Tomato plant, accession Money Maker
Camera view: horizontal (90 deg, fisheye); turntable rotation: 330 degrees
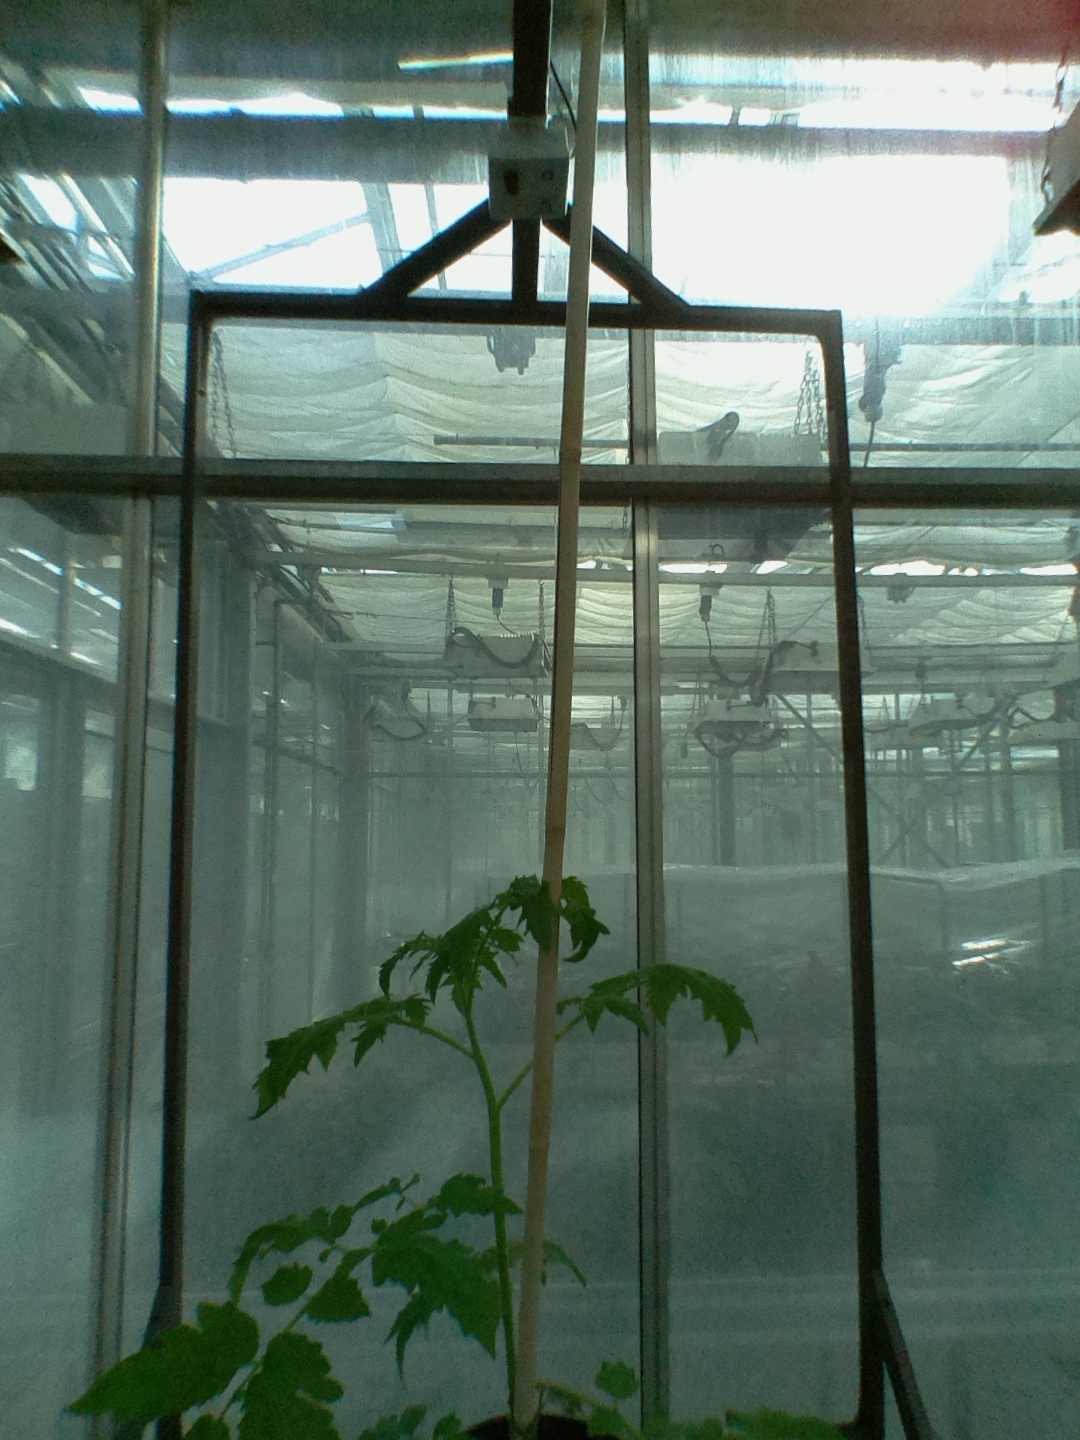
BBCH growth stage 15: 10 of true leaves visible